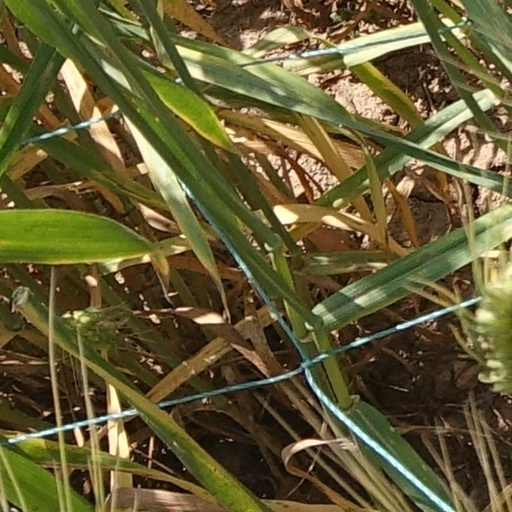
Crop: wheat